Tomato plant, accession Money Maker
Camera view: tilt-top (135 deg); turntable rotation: 300 degrees
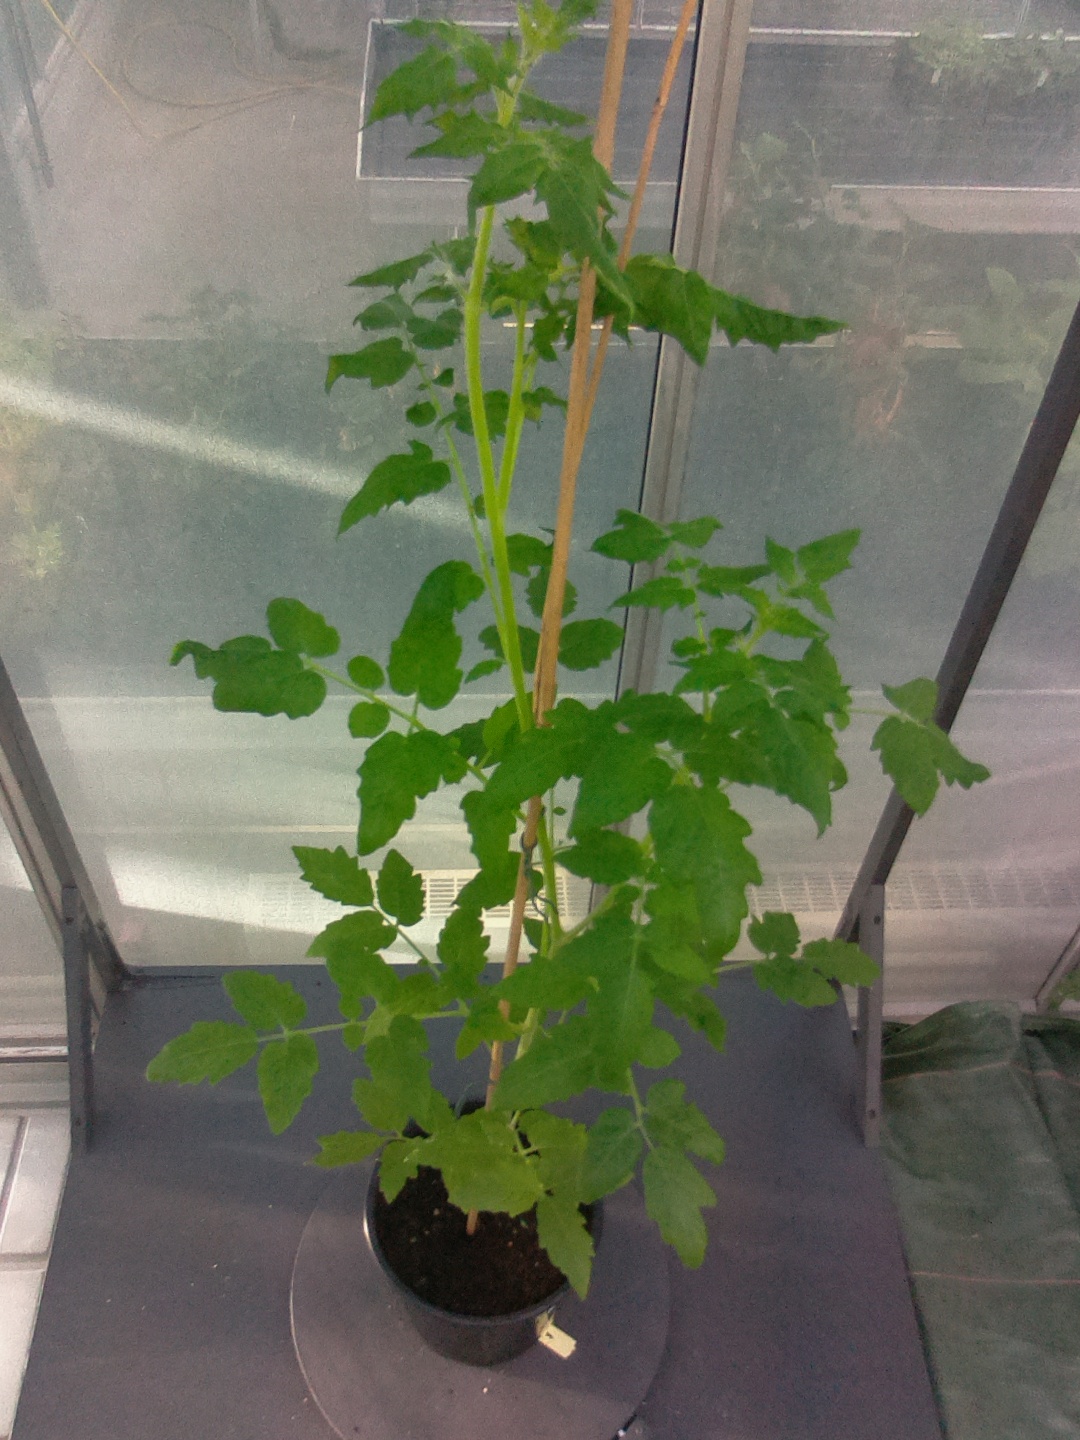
BBCH growth stage 52: 2 inflorescences visible